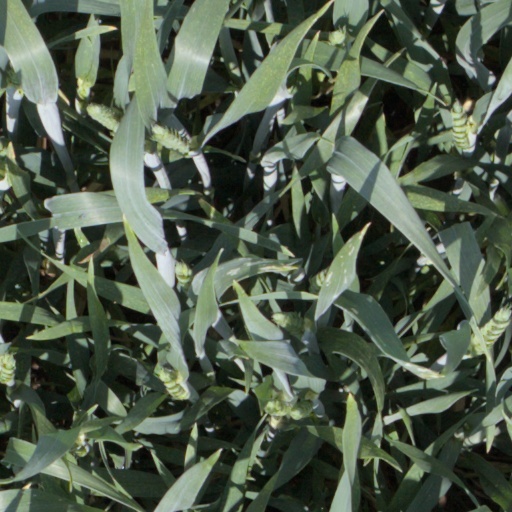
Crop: wheat